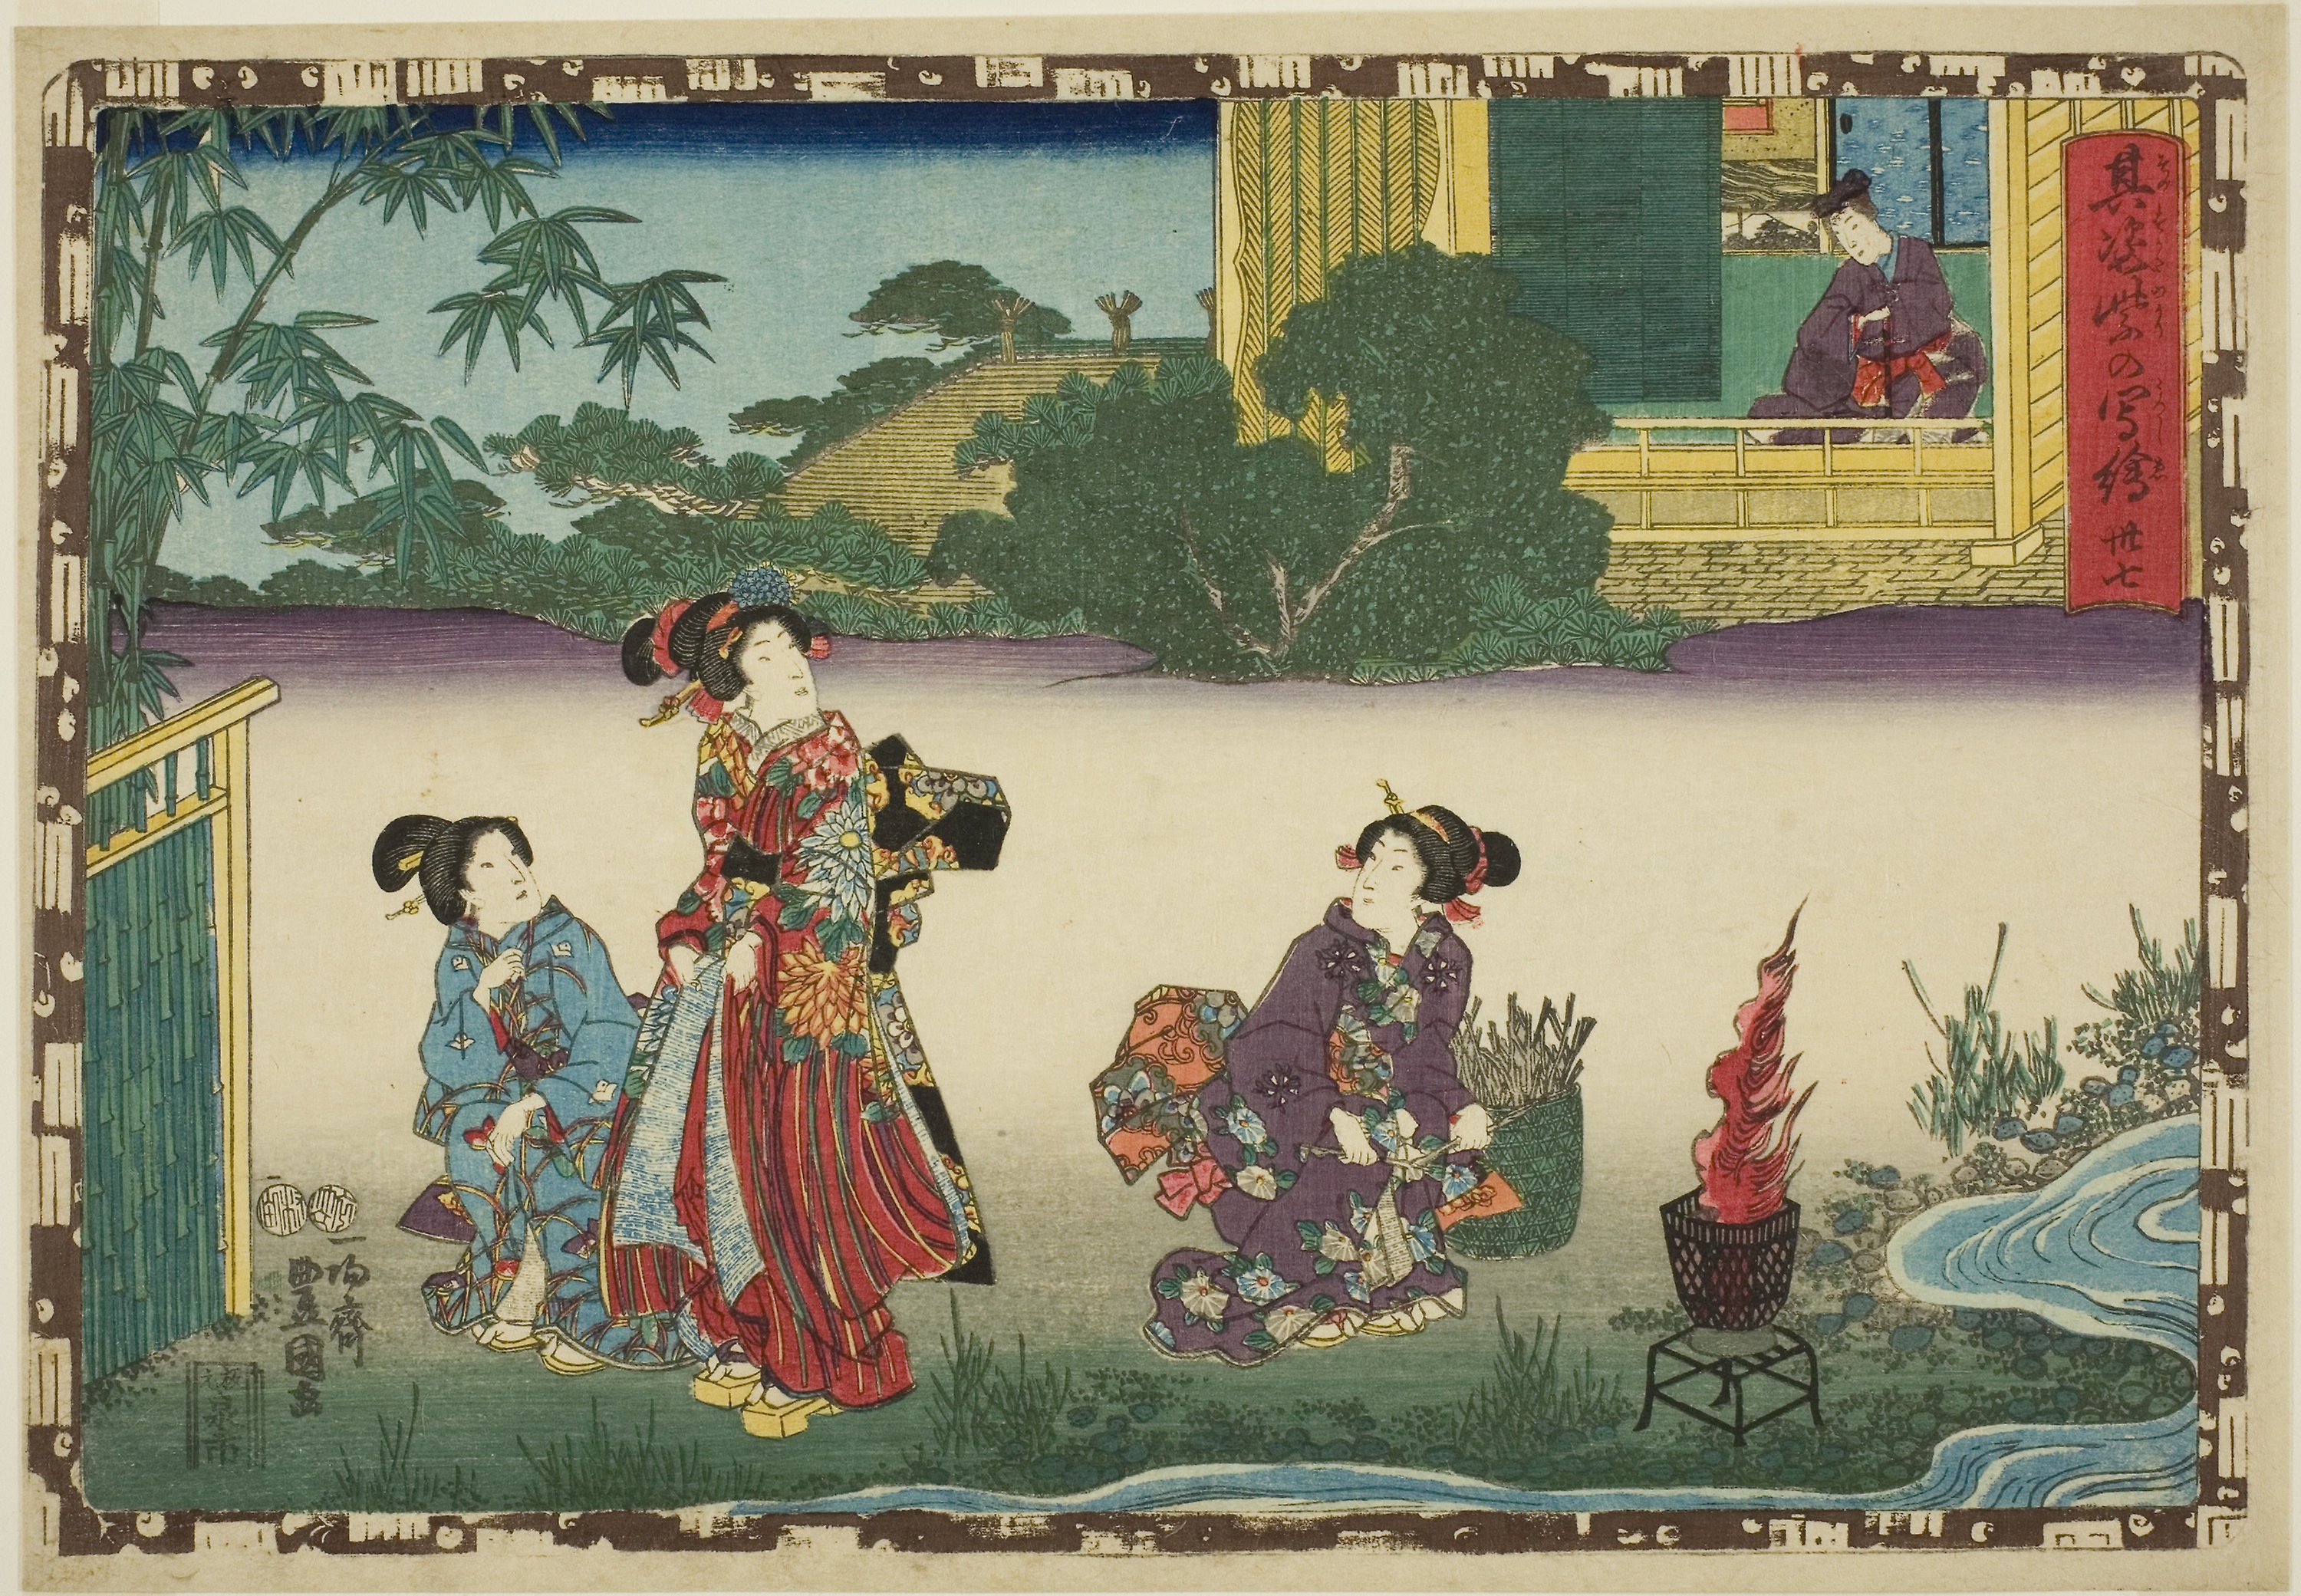
painting, art, textile, miniature, tapestry, illustration, history